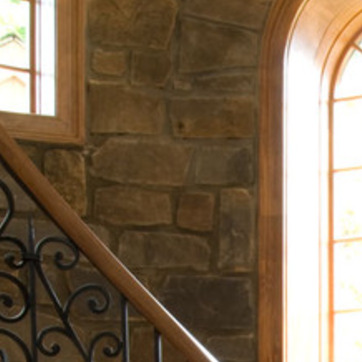
Material: stone